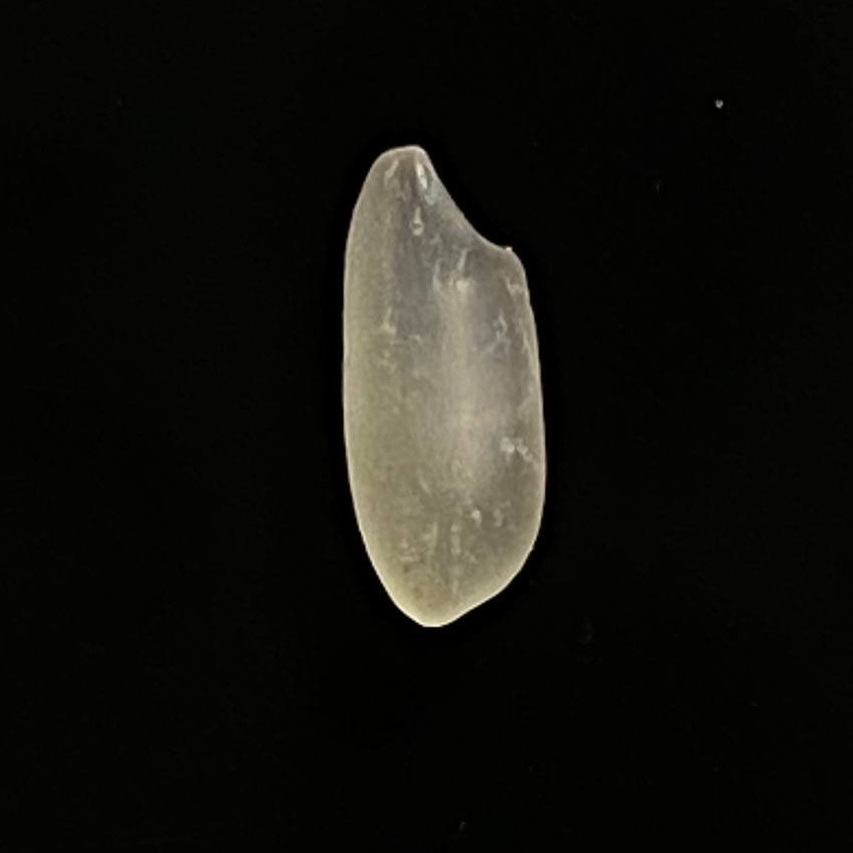
Rice variety: Subol_Lota